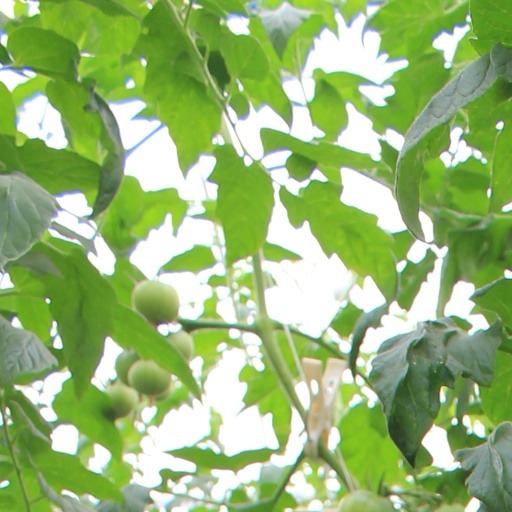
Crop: tomato